10th (Magdeburg) Hussars

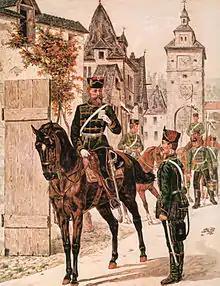
Prussian Hussars of the 10th Regiment

The 10th (Magdeburg) Hussars Regiment were a Prussian Light cavalry regiment of the IV Corps that was formed in late 1813 during the War of the Sixth Coalition against Napoleon after the Battle of Leipzig. The Hussars were a distinctively dressed light cavalry of East European origin. The 10th Hussars were stationed from 1814 to 1884 in Aschersleben and after 1884 in Stendal. They fought in 1866 at the Battle of Königgrätz and later in World War I.